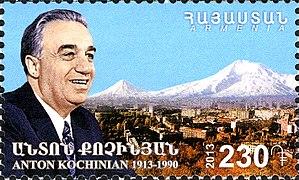
Anton Ervandovich Kochinian, en arménien : Անտոն Երվանդի Քոչինյան, né le 25 octobre 1913 à Vahagni et mort le 1ᵉʳ décembre 1990 à Erevan, est une personnalité politique soviétique.